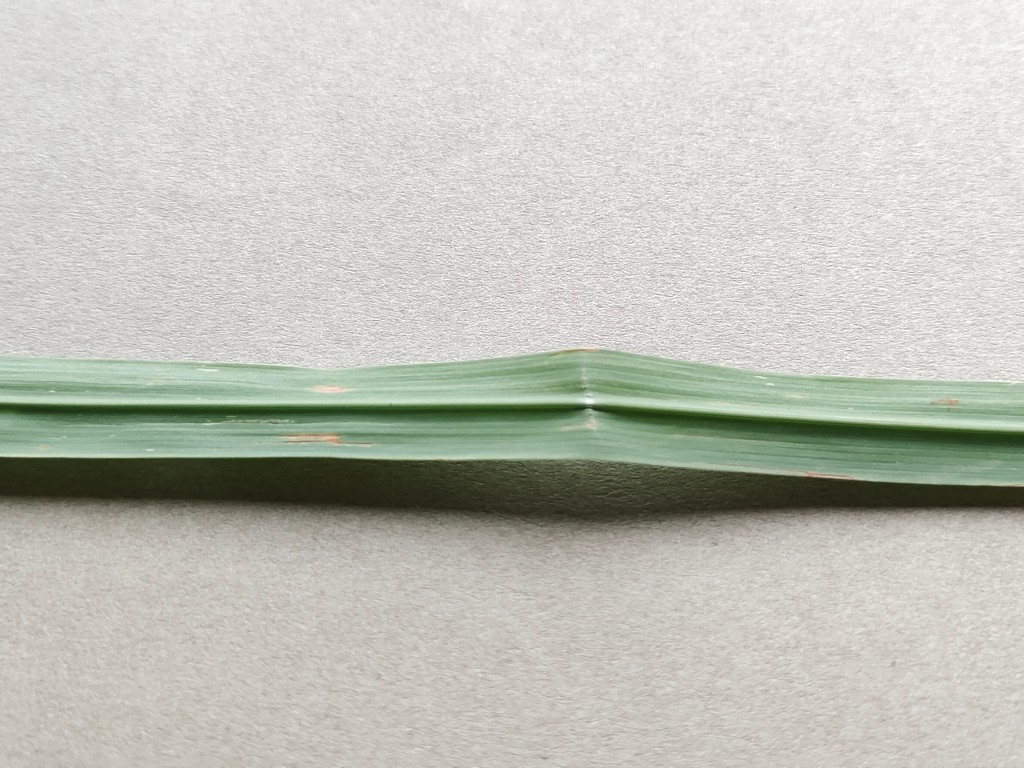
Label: Unhealthy